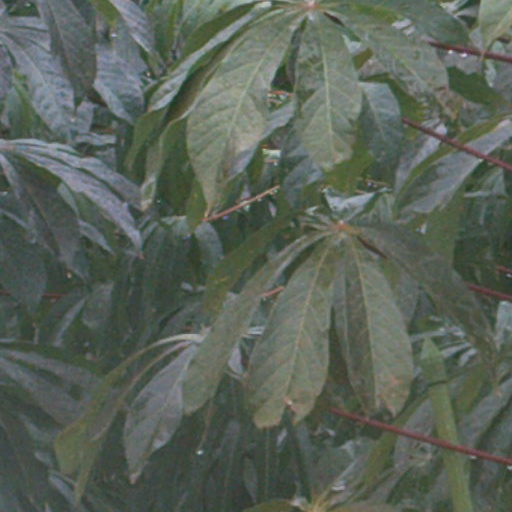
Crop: cassava